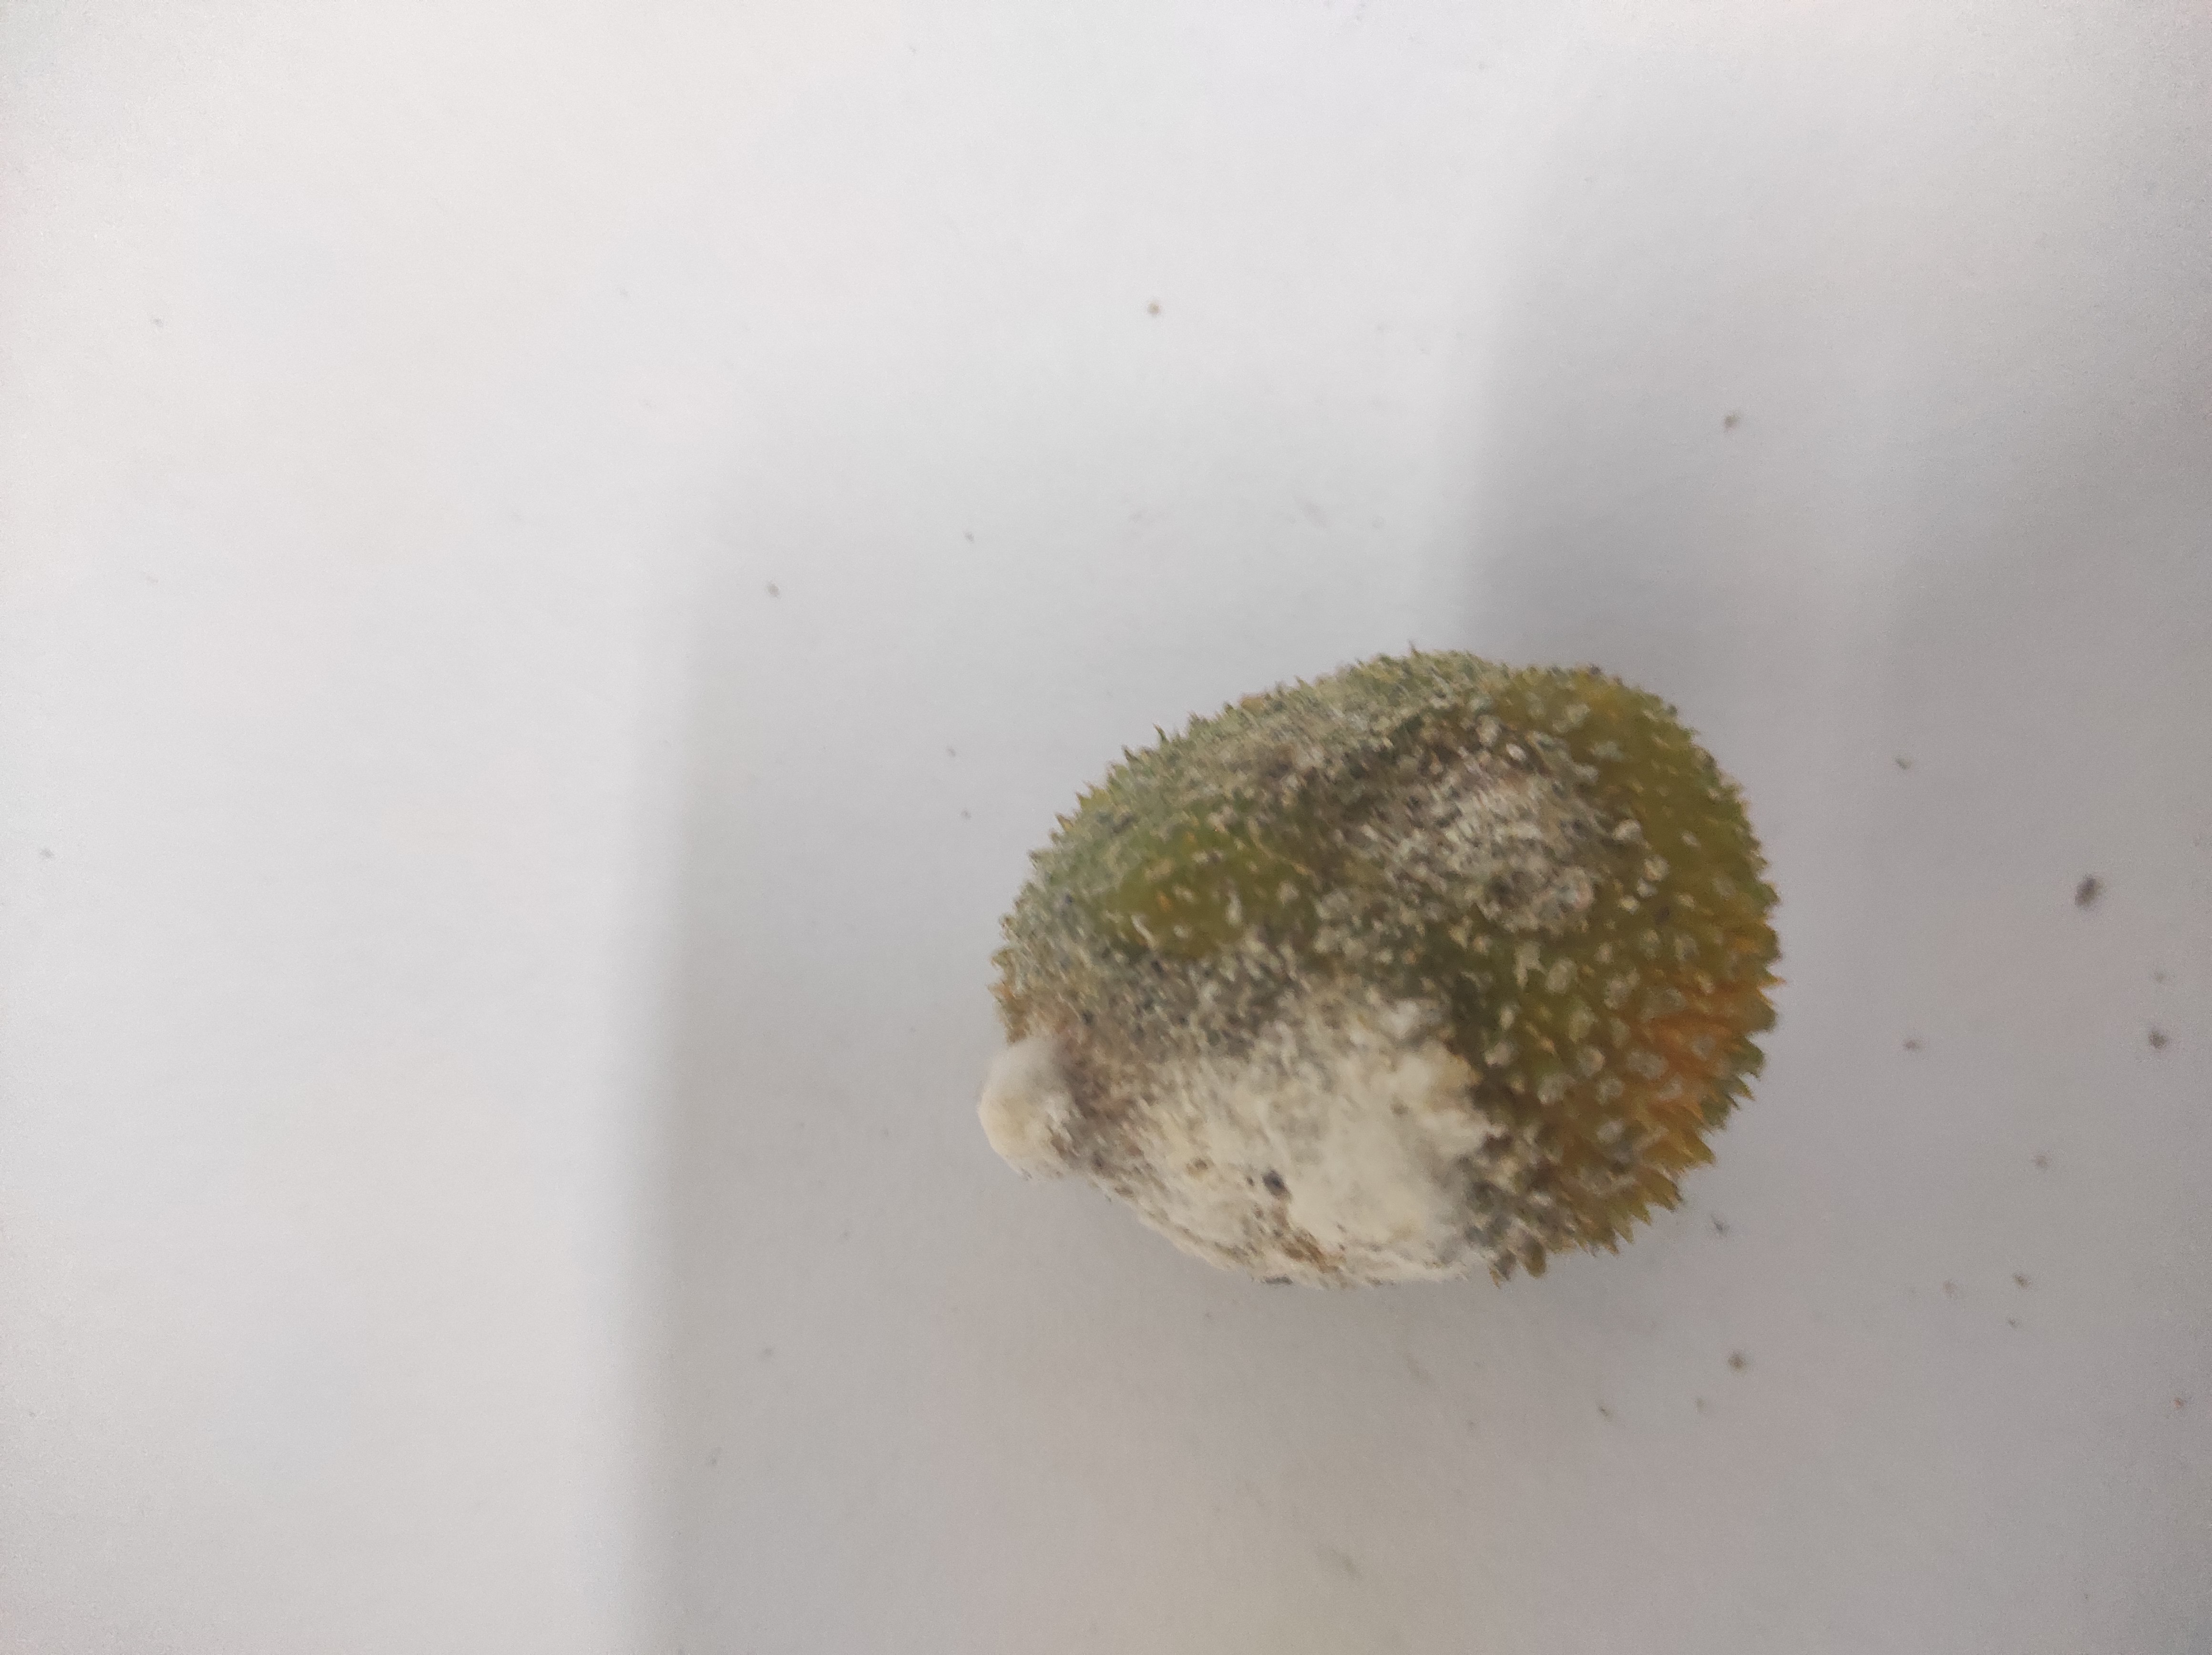
Crop: Spiny Gourd
Condition: Damaged